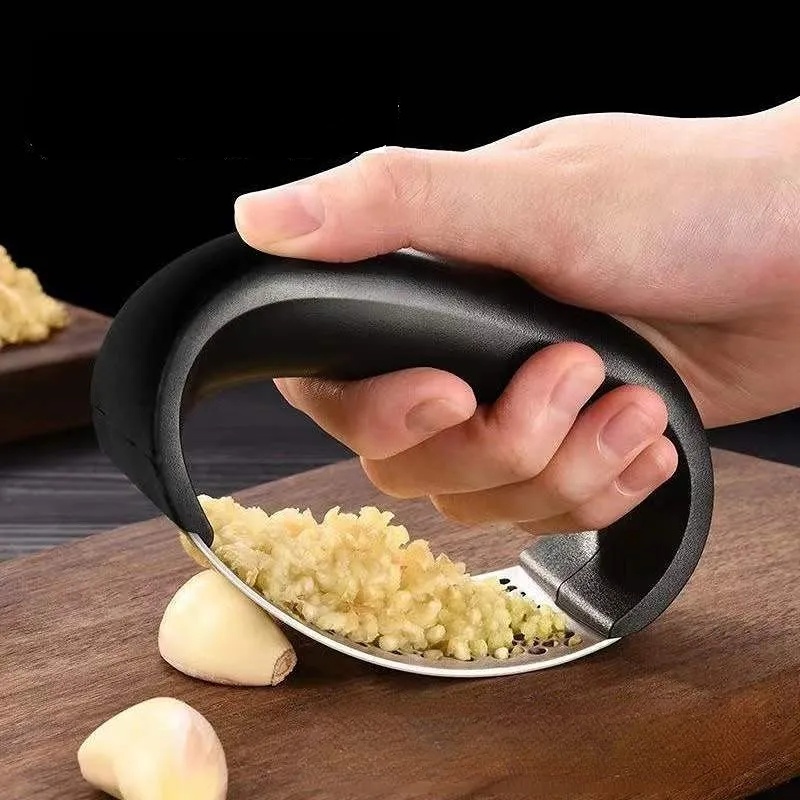
Stainless Steel Garlic Press Crusher Manual Garlic Mincer Chopping
Brand: SupremeZee
Category: Home & Garden > Kitchen & Dining > Kitchen Tools & Utensils > Garlic Presses